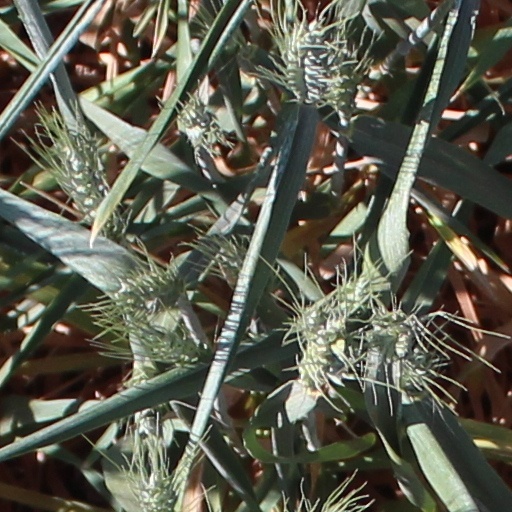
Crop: wheat